St Mary's Church, North Leigh

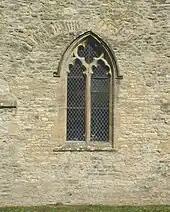
11th-century Anglo-Saxon arch blocked since the 12th century, with Decorated Gothic window added in the 14th century.

The bell tower is late Anglo-Saxon, probably built in the first half of the 11th century. There was an Anglo-Saxon nave west of the tower, and presumably an Anglo-Saxon chancel east of it. In the latter part of the 12th century the nave was abandoned and its arch in the west wall of the tower was blocked up. A new nave was built east of the tower in place of the Anglo-Saxon chancel, with north and south aisles flanking it and a new chancel extending further east, all in the Early English Gothic style.